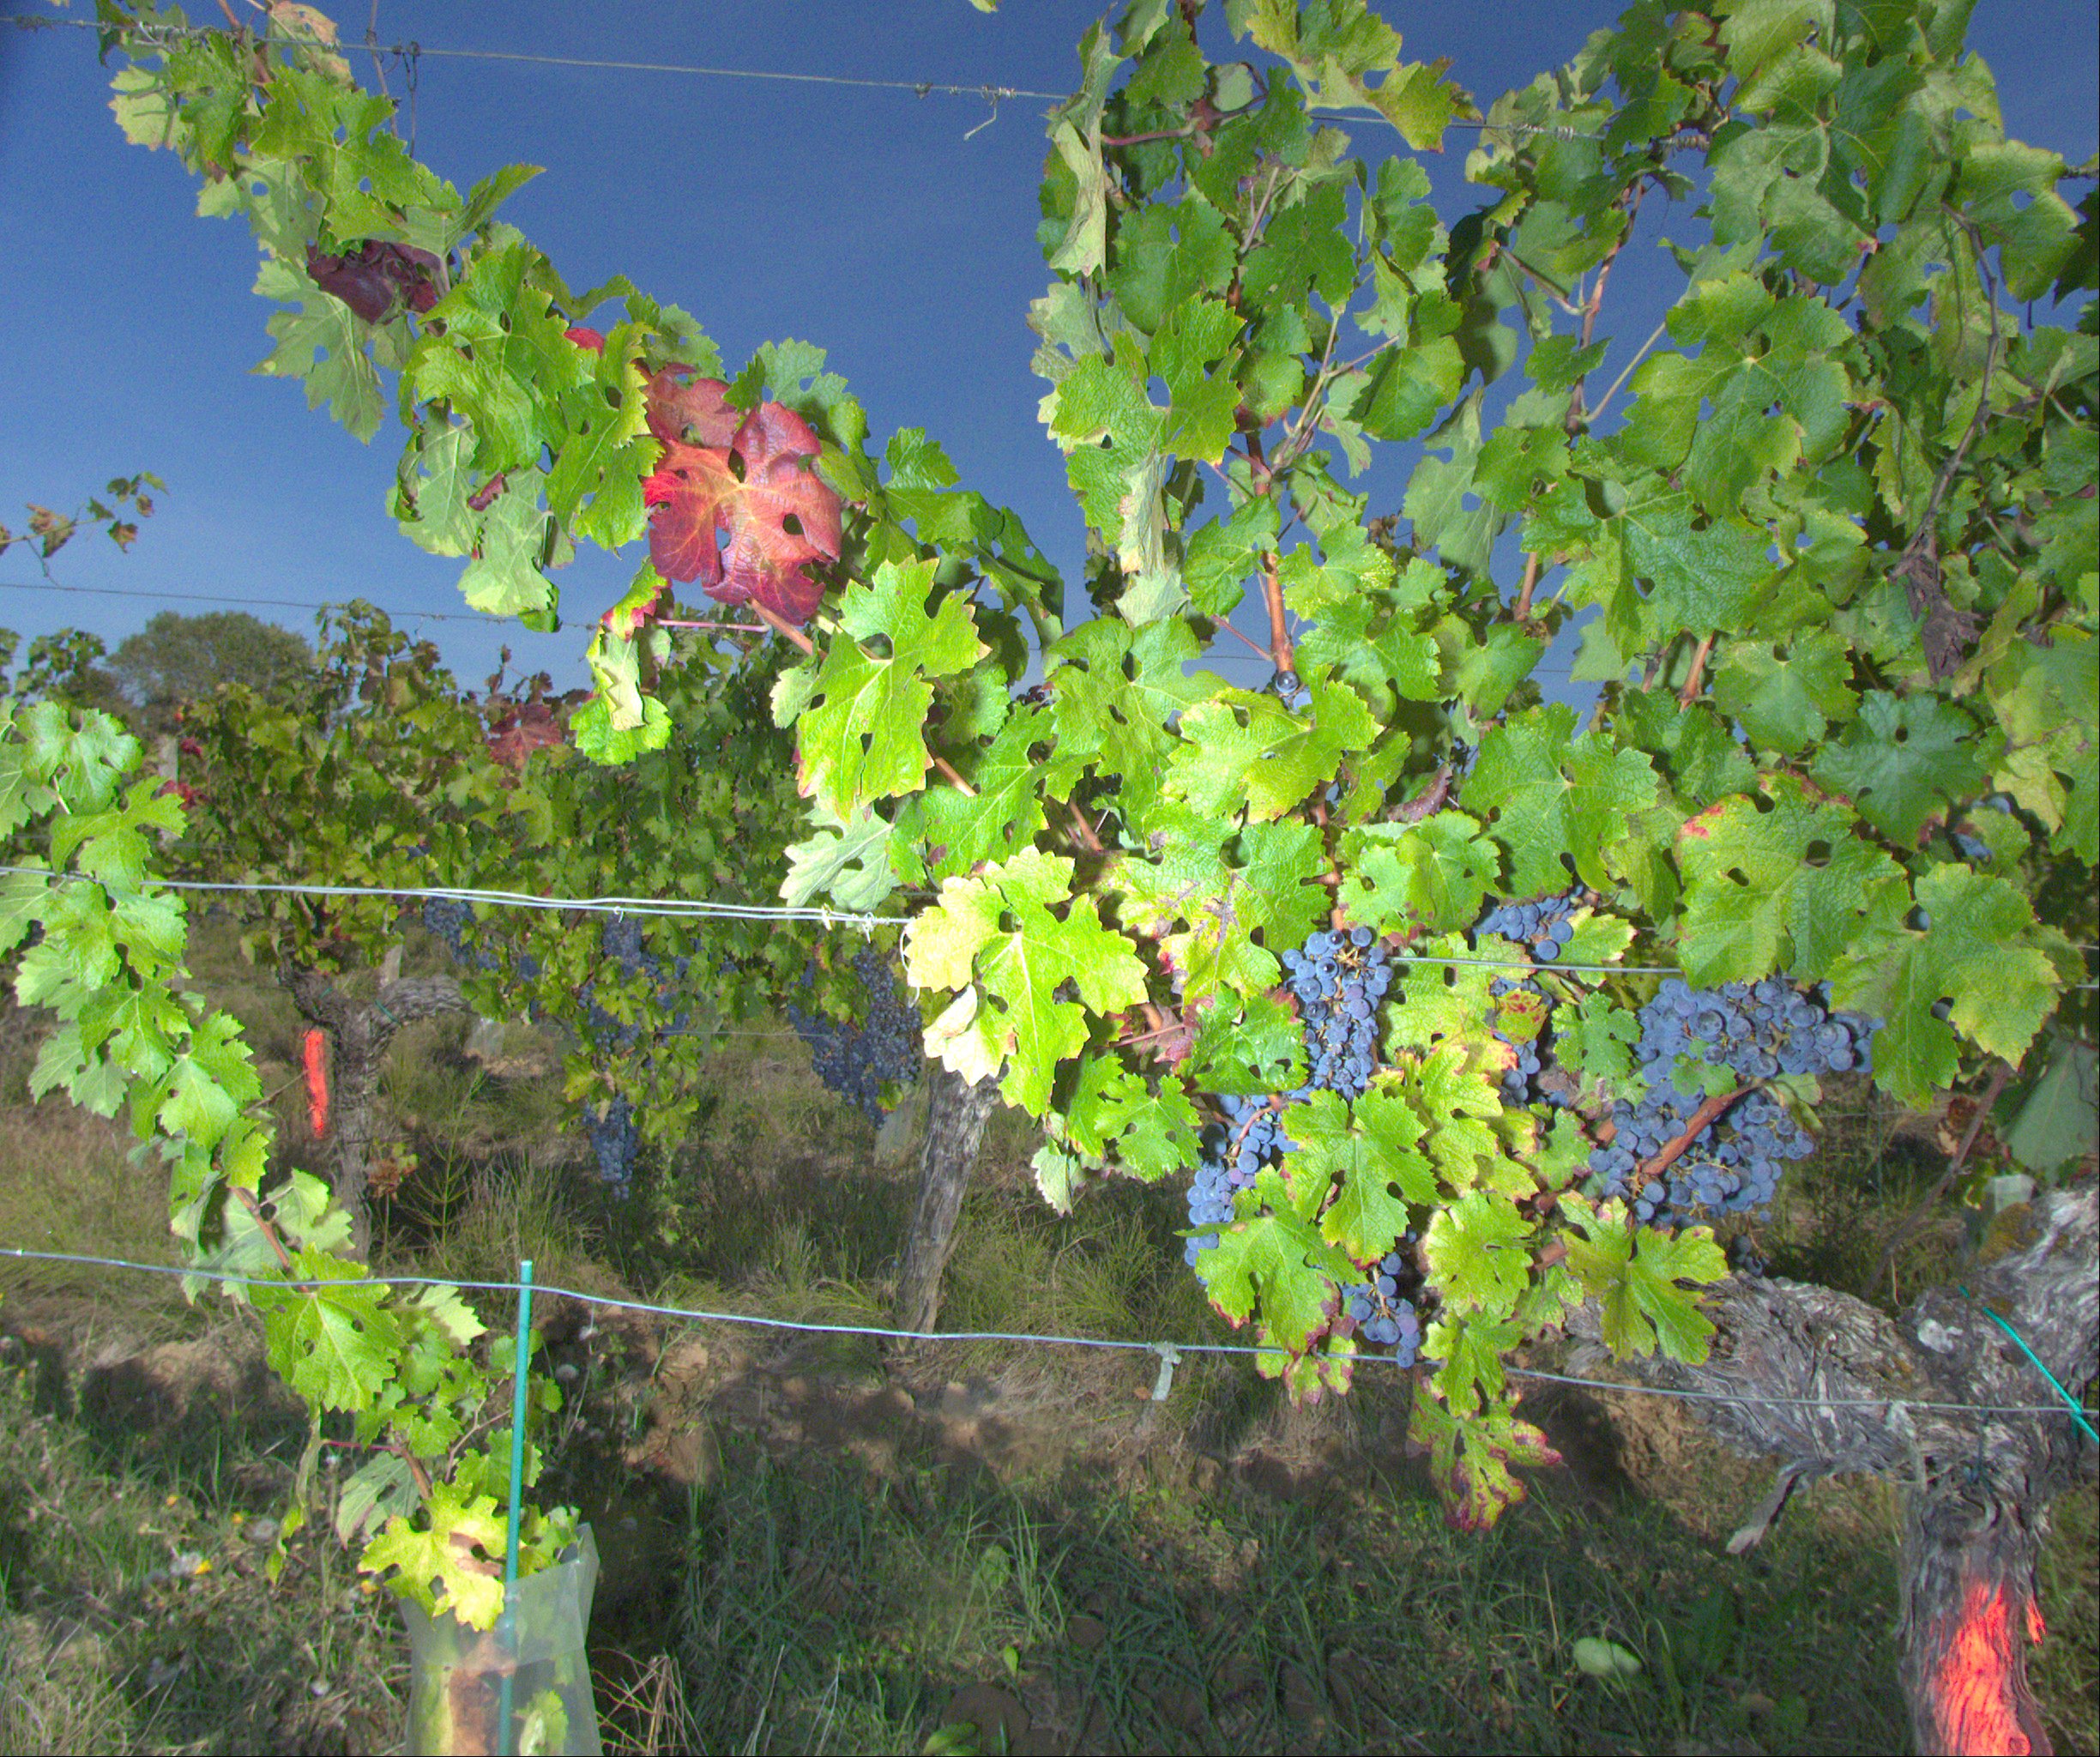
Grape variety: cabernet-sauvignon
Disease: confounding disease (conf+)